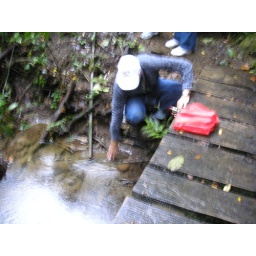
Dad checking out the creek in the cloud forest